Porthmadog Harbour railway station

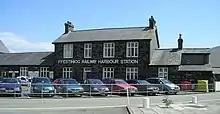
The front face of the station

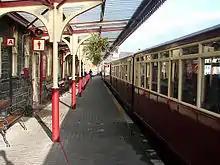
A Ffestiniog Railway train at Porthmadog Harbour railway station

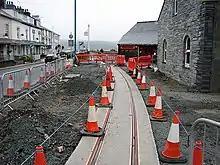
Construction of the WHR's Cross Town Rail Link (CTRL) outside the station, 2011

Porthmadog Harbour railway station (formerly known as "Portmadoc" Harbour railway station) in Porthmadog (formerly "Portmadoc"), Gwynedd (formerly Merioneth), North Wales. It is the passenger terminus of two narrow gauge railways: the Ffestiniog Railway, which was opened in 1836 to carry dressed slate from the Quarries around Blaenau Ffestiniog to the sea port of Porthmadog, for export by sea; and the Welsh Highland Railway, incorporated in 1923, which ran to Dinas. After rebuilding in 1997-2011, the other terminus is at Caernarfon, in sight of the Castle.